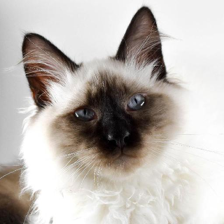
Label: animals